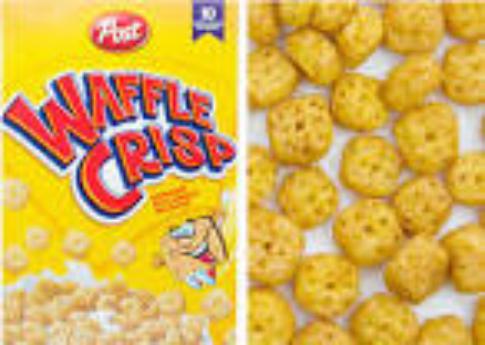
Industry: Food